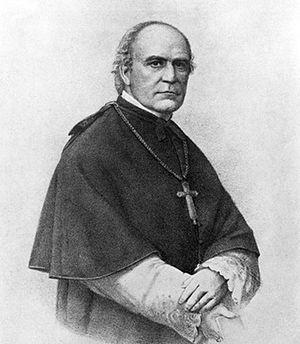
La Deutsche Zentrumspartei est un des principaux partis politiques de l'Empire allemand puis de la république de Weimar. Fondé en 1870 et initialement dissous le 5 juillet 1933, il représente les idées des catholiques, minoritaires en Allemagne. Le parti est refondé après la Seconde Guerre mondiale mais est marginalisé rapidement par la CDU qui devient le principal parti de la démocratie chrétienne en Allemagne.
Wilhelm Emmanuel von Ketteler, né le 25 décembre 1811 à Münster et mort le 13 juillet 1877 à Burghausen évêque de Mayence, est un théologien et homme politique allemand. Il développera les grands thèmes du christianisme social et sera surnommé l'Évêque social.
Le Kulturkampf /kʊlˈtuːɐ̯ˌkampf/, ou « combat pour un idéal de société », est un conflit qui oppose le royaume de Prusse puis l'Empire allemand sous la direction du chancelier impérial Otto von Bismarck à l’Église catholique dirigée par Pie IX et au parti politique représentant les catholiques : le Zentrum. Le conflit s'intensifie en 1871, se termine en 1878 avant d'être définitivement soldé de manière diplomatique en 1887.
Les lois de mai sont 3 lois de l'Empire allemand et du Royaume de Prusse dirigées contre l'Église catholique dans le cadre de la politique dite du Kulturkampf votées en mai 1873, 1874 et 1875, d'où leur nom.